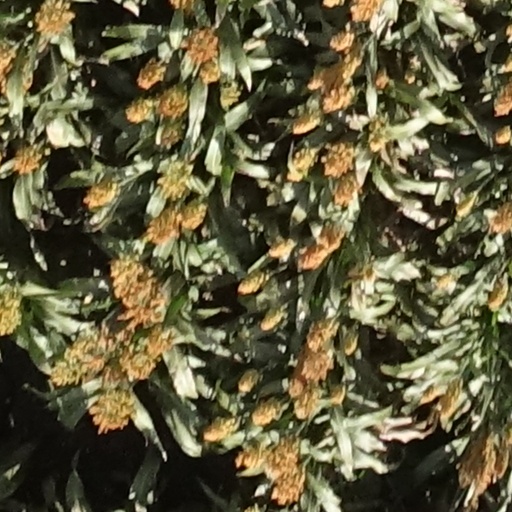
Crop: sorghum